Scuba gas planning

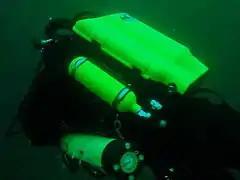
Rebreathers recirculate the breathing gas after removing the carbon dioxide and compensating for oxygen used. This allows considerably lower gas consumption at the cost of complexity

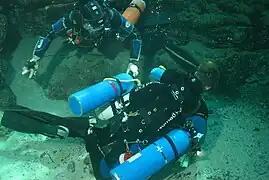
Side mounting systems carry the cylinders at the diver's sides

The amount of gas needed on a dive depends on whether the scuba equipment to be used is open, semi-closed or closed circuit. Open circuit diving exhausts all respired gas to the surroundings, regardless of how much has been useful to the diver, whereas a semi-closed or closed circuit system retains most of the respired gas, and restores it to a respirable condition by removing the waste product carbon dioxide, and making up the oxygen content to a suitable partial pressure. Closed and semi-closed circuit scuba sets are also known as rebreathers.